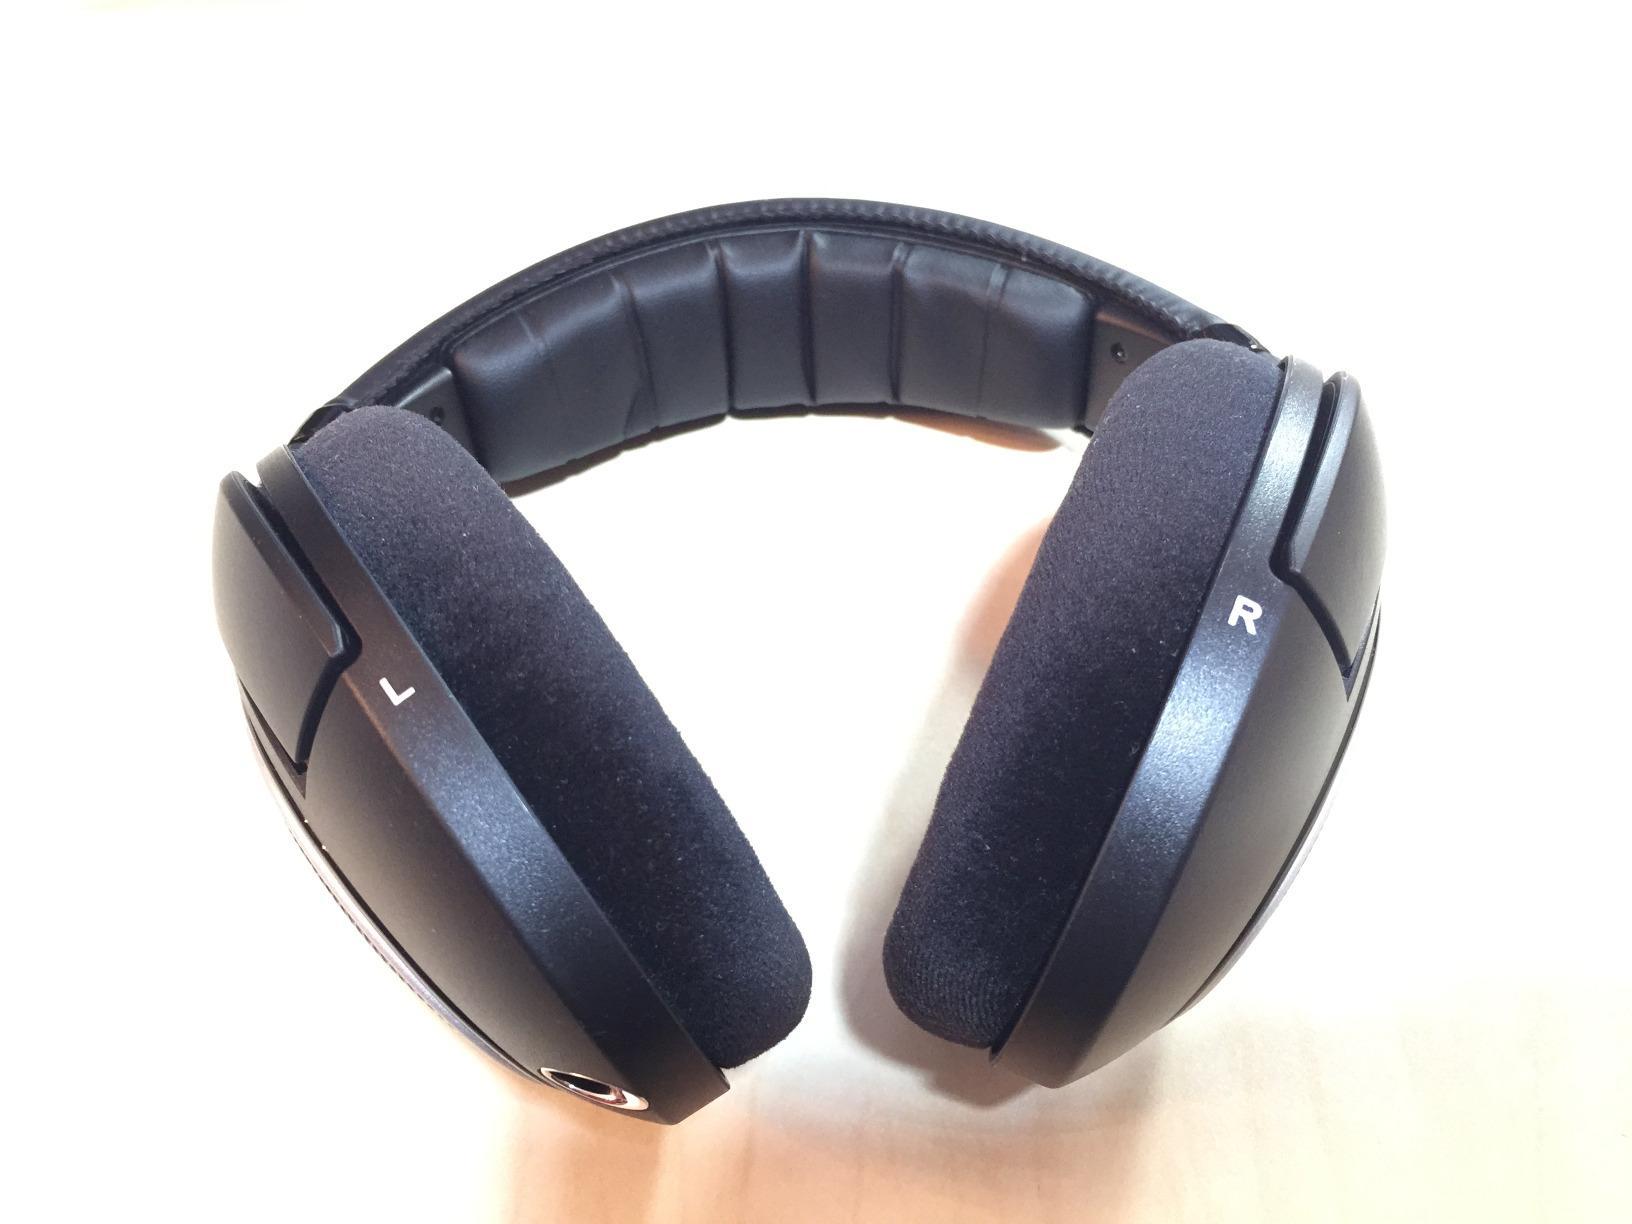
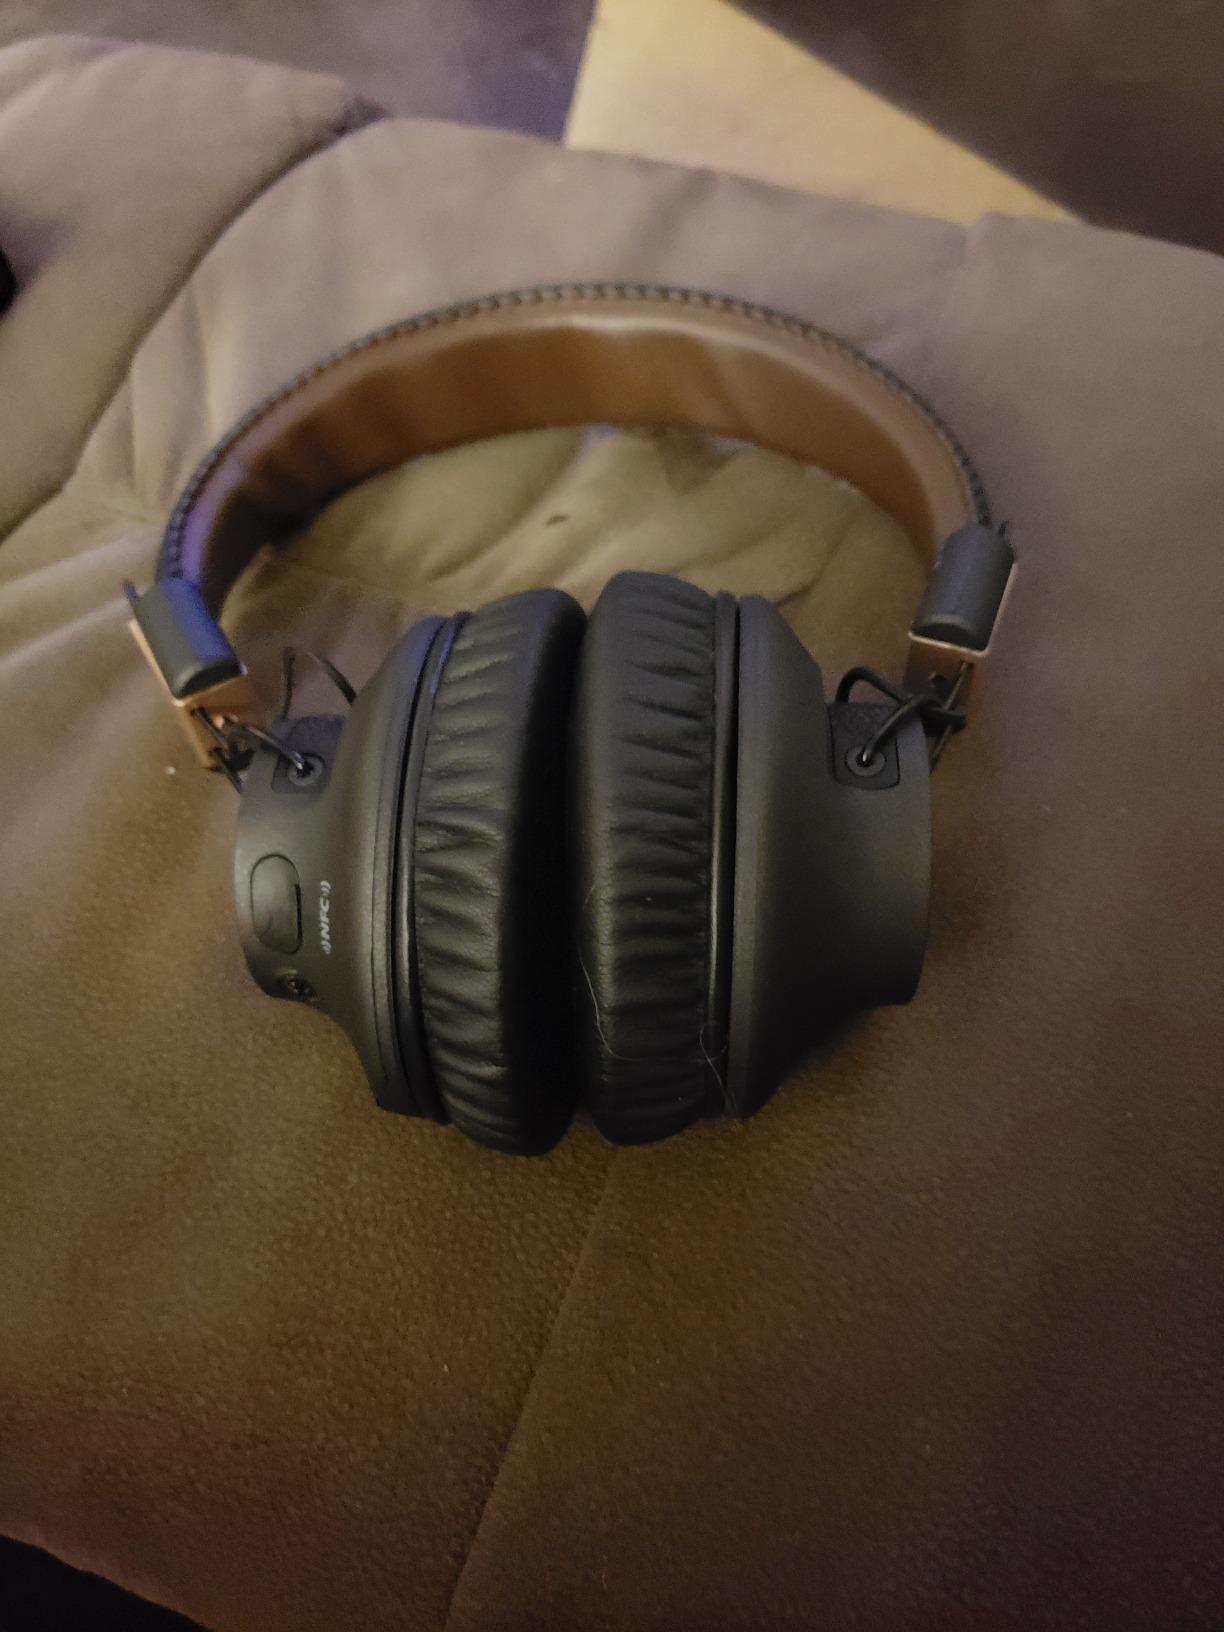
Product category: headphones
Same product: no